Women in the Spanish Civil War

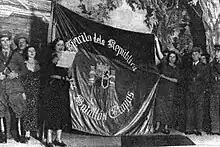
Women with standard of Socorro Rojo Internacional, crypto-communist propaganda platform posing as charity and relief organization

Anti-fascist organizations often attracted a heterogeneous membership. This at times could lead to major differences, discrepancies and priorities when it came to implementing anti-fascist programs. Different groups including socialists, communists and anarchists would sometimes work to take advantage of this inside these organizations.